Kartini (film)

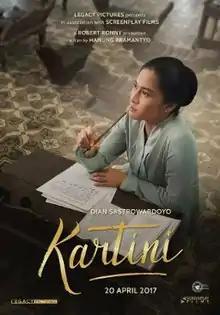

Kartini (subtitled Princess of Java in other regions) is a 2017 Indonesian biographical family drama film directed by Hanung Bramantyo and written by Bramantyo and Bagus Bramanti. It features an ensemble cast, with Dian Sastrowardoyo starring in the title role of Indonesian woman emancipation heroine, Kartini. Christine Hakim, Acha Septriasa, Ayushita, Adinia Wirasti, and Reza Rahadian co-stars in supporting roles.